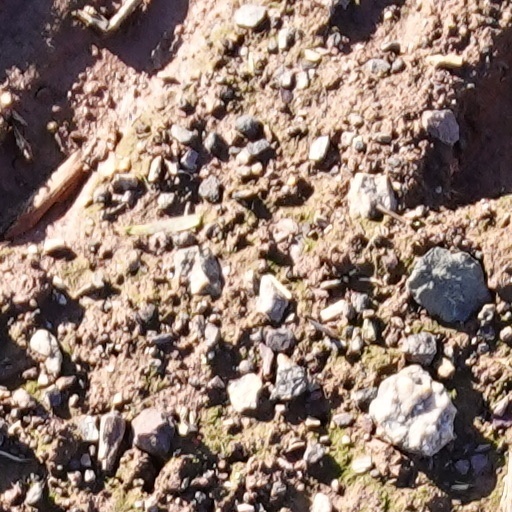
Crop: wheat